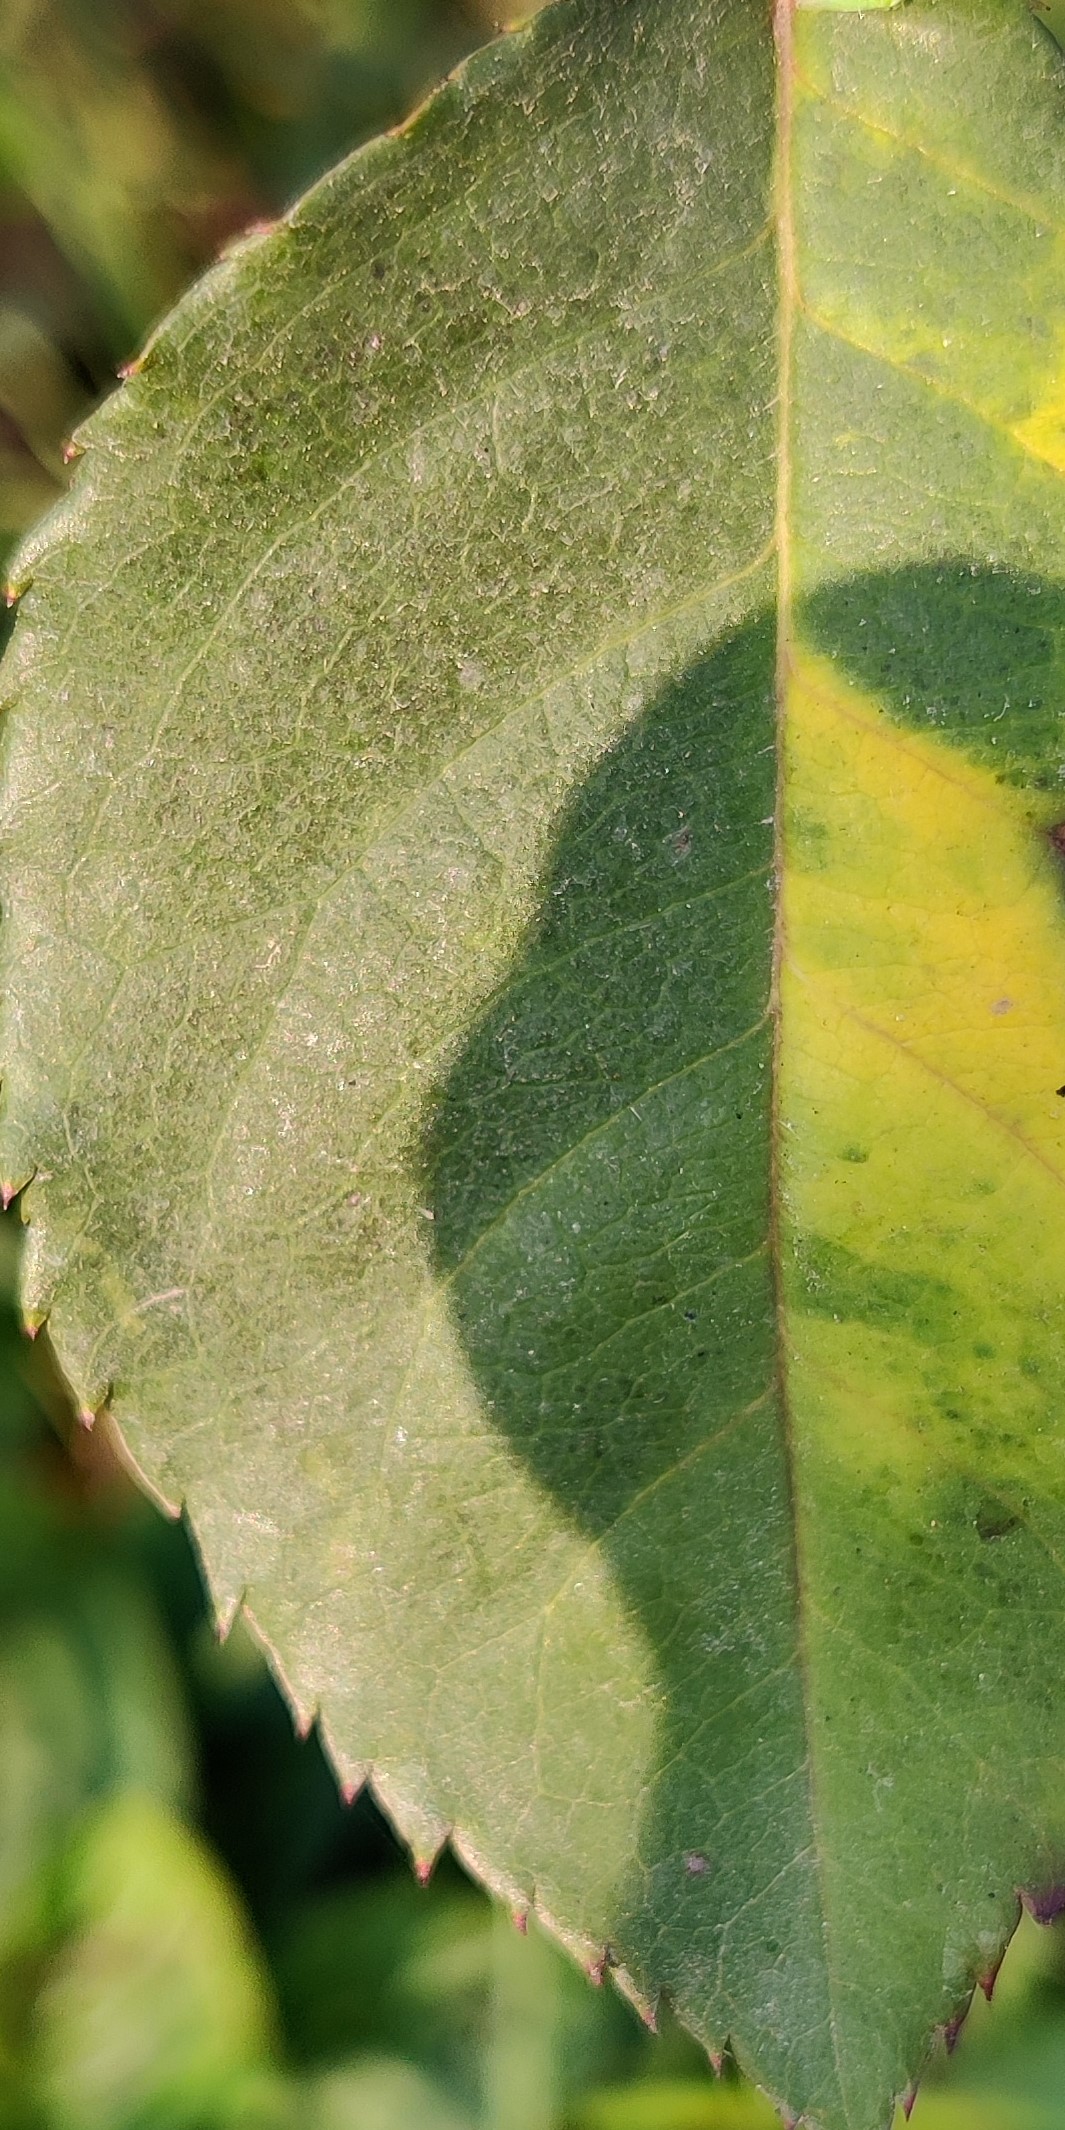
Label: Downy Mildew